Tomás O'Leary

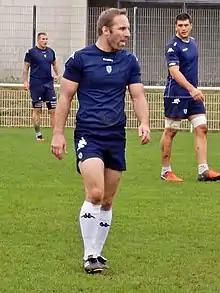

Tomás O'Leary (born 22 October 1983) is an Irish former rugby union player who played as a scrum-half. O'Leary played most of his career in the United Rugby Championship with Munster, where he was part of the team that won the Heineken Cup in 2006 and again in 2008. He also played in the English Premiership with London Irish, and the Top 14 with Montpellier. Internationally, he represented Ireland, where he was a member of the team that won the 2009 Six Nations Championship and Grand Slam. Also in 2009, he was selected for the British & Irish Lions, though injury prevented him from touring with the squad. O'Leary retired from professional rugby in July 2017.